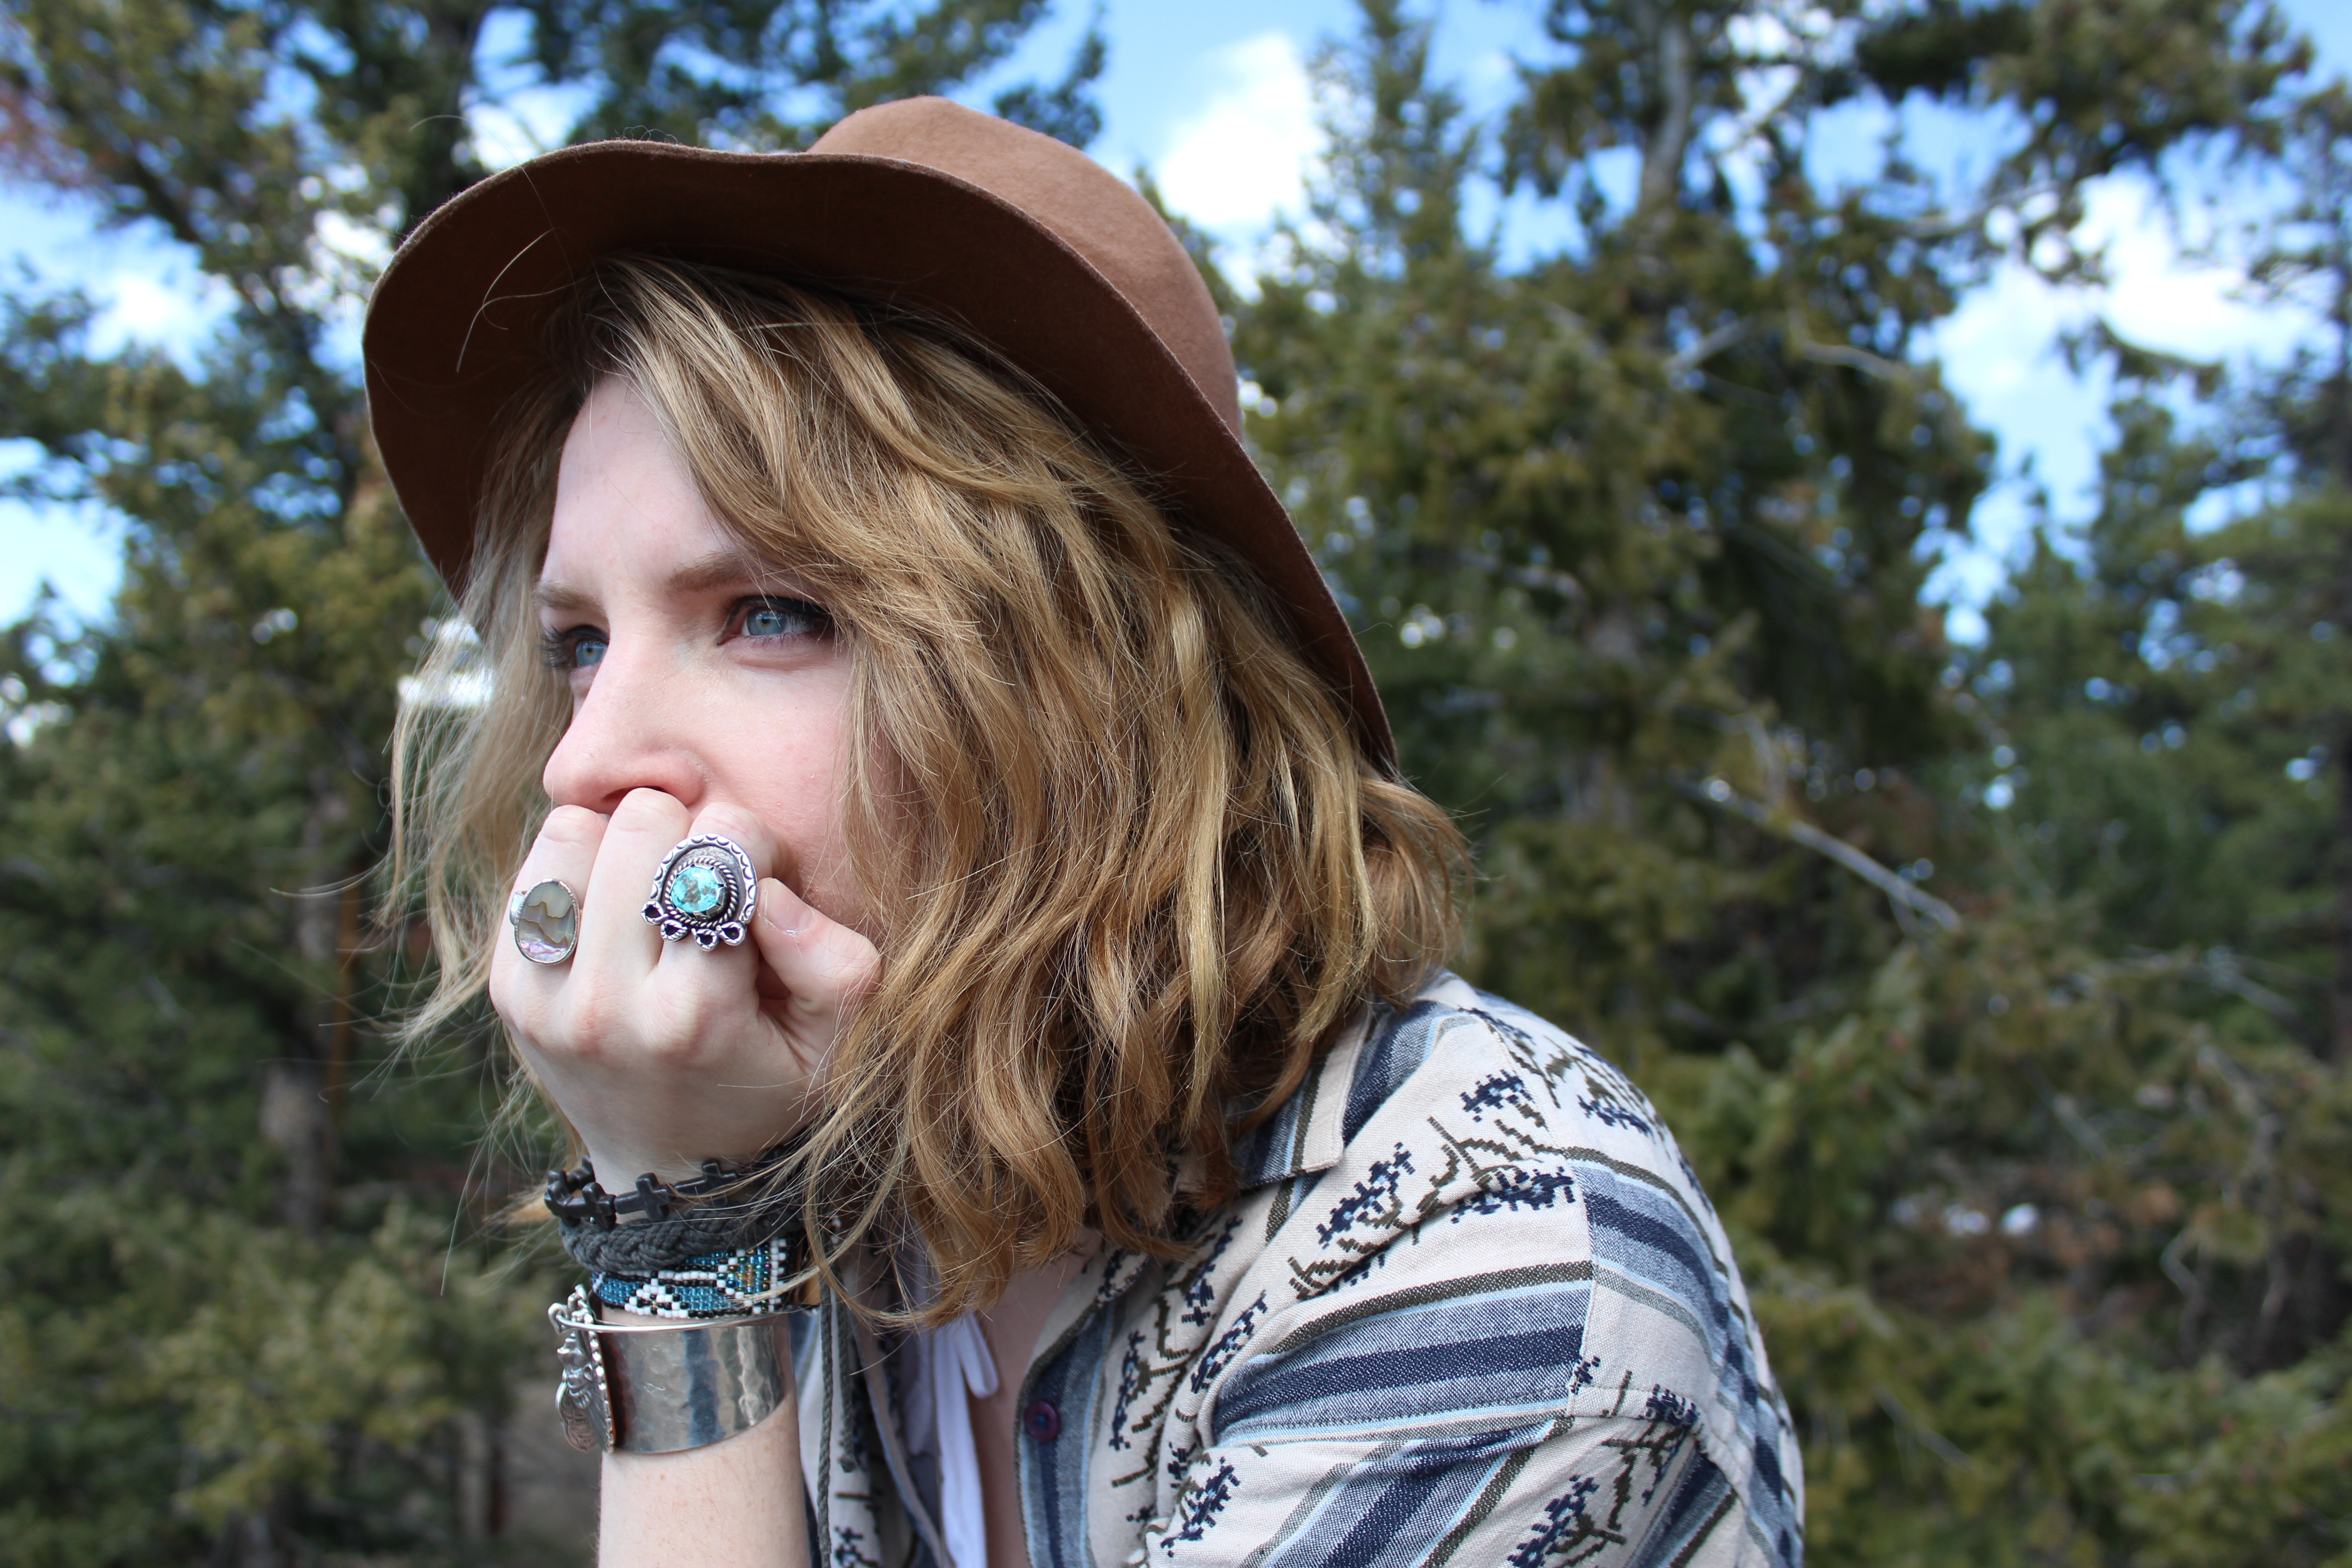
person, mountain, people, girl, hair, adventure, female, thinking, portrait, model, young, spring, think, child, hat, blue, christian, lady, facial expression, season, smile, jewelry, hipster, trees, fun, earth, bracelets, head, beauty, instagram, blond, rings, ponder, socality